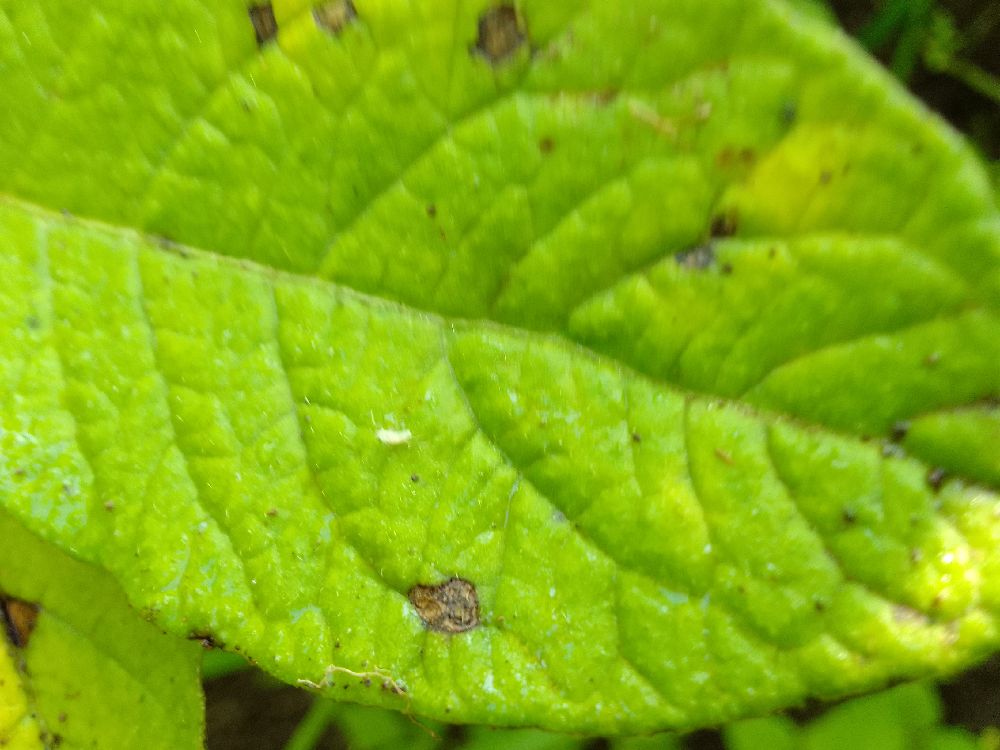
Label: Late blight